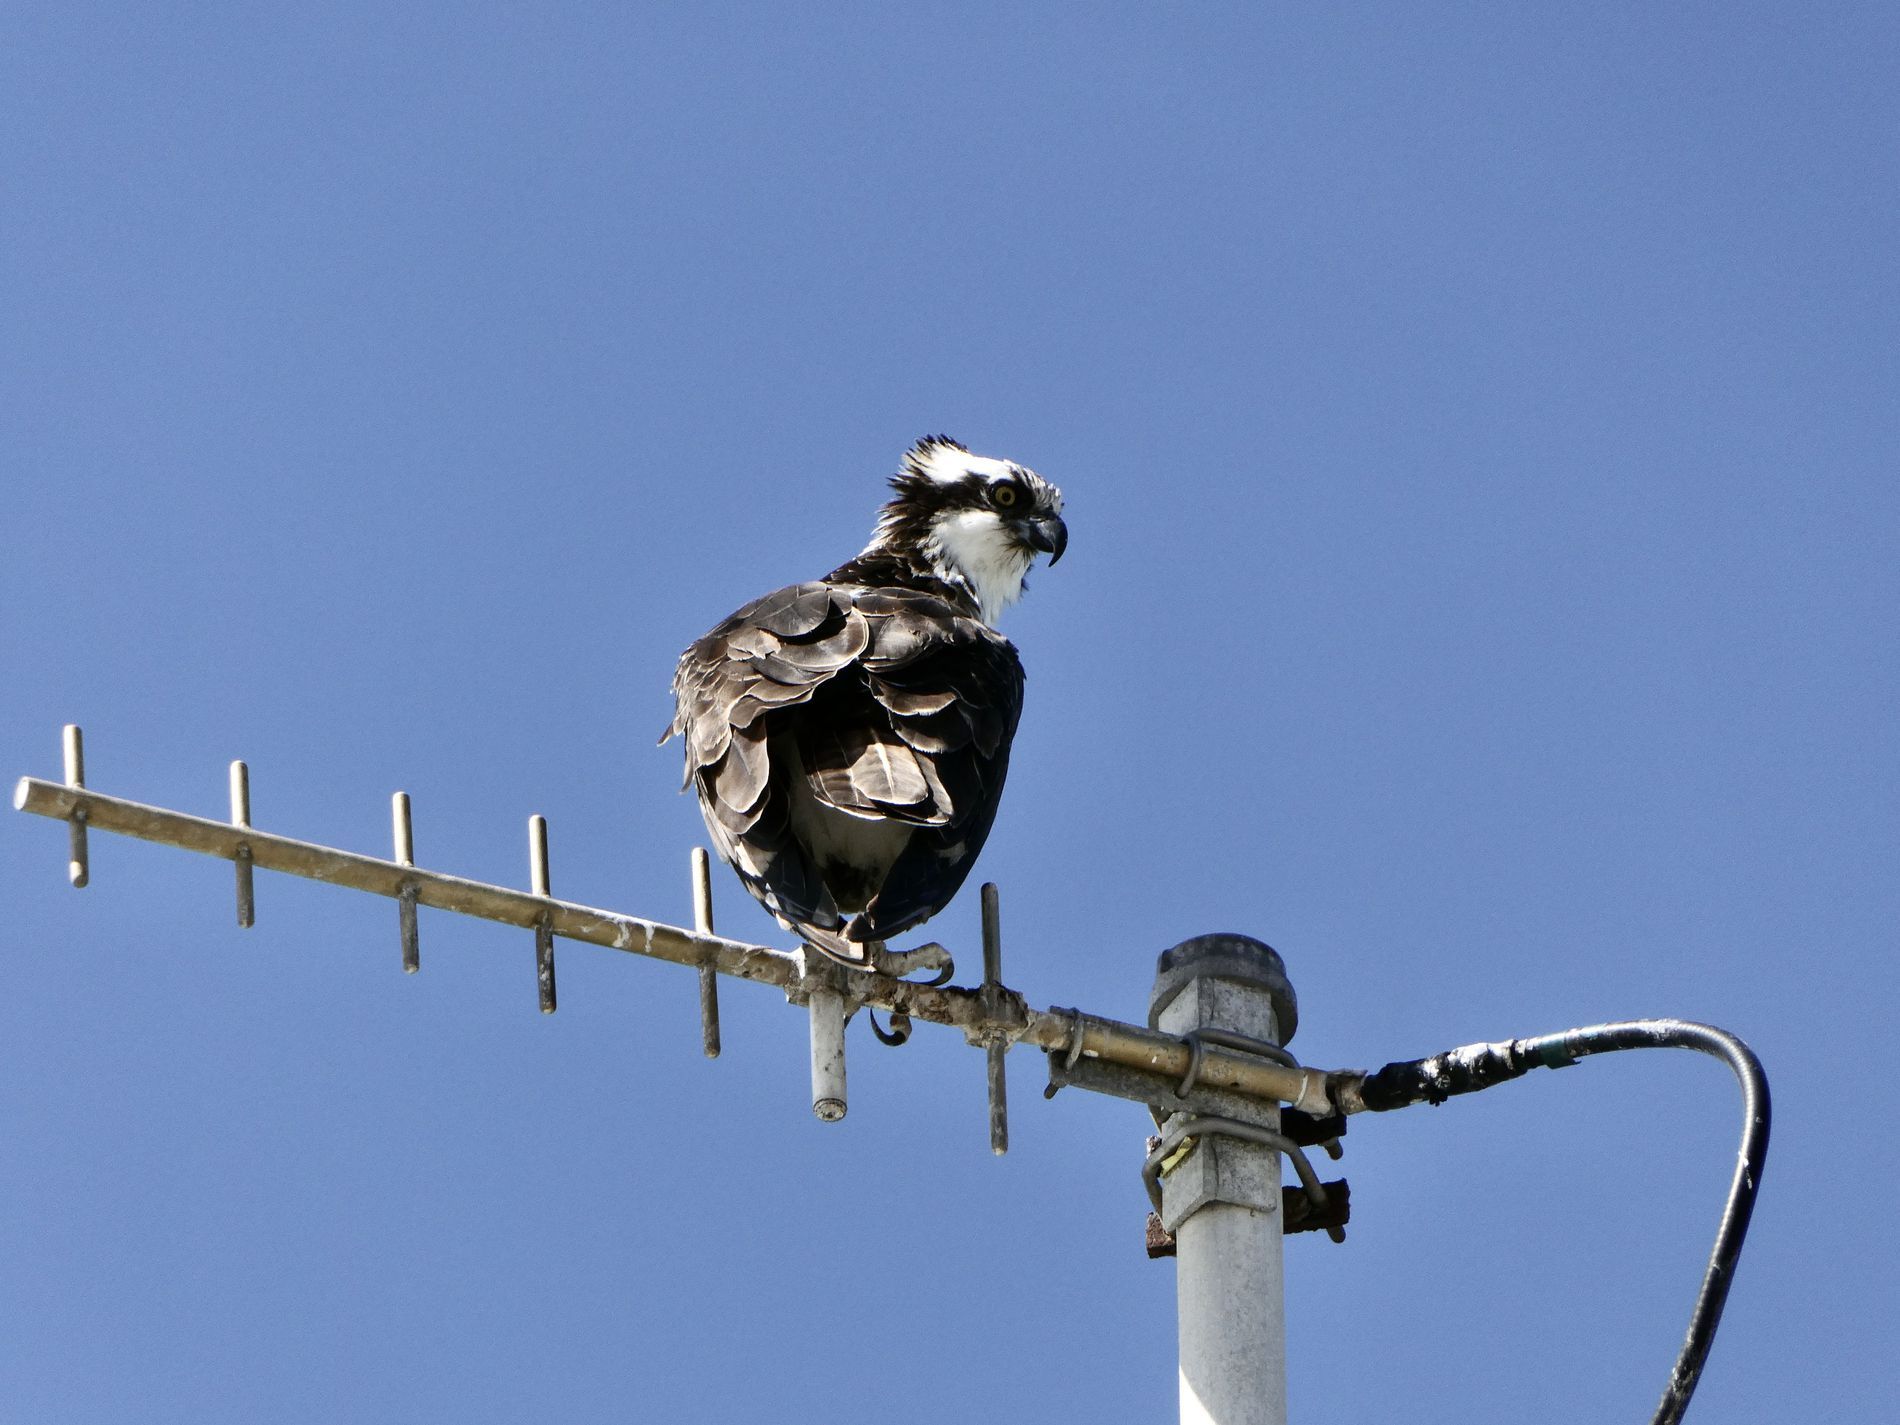
An Osprey
The image shows an osprey standing on a TV antenna and looking very sharp behind it. The sky is clear and blue and the sun is shining on the osprey.
The image shows a low level angle shot of an osprey with its unique black and white feather standing on a TV antenna looking with a very sharp eye behind it. The sky is blue and clear and the sun is shining on the osprey showing its outstanding details.
Labels: Animal, Bird, Vulture, Electrical Device, Antenna, Hawk, Buzzard, Kite Bird, Tv Antenna, Osprey, Sky
Camera: Panasonic DC-ZS80
Aperture: F7.1
Exposure: 1/500 sec
ISO: 80
Focal length: 129.0 mm